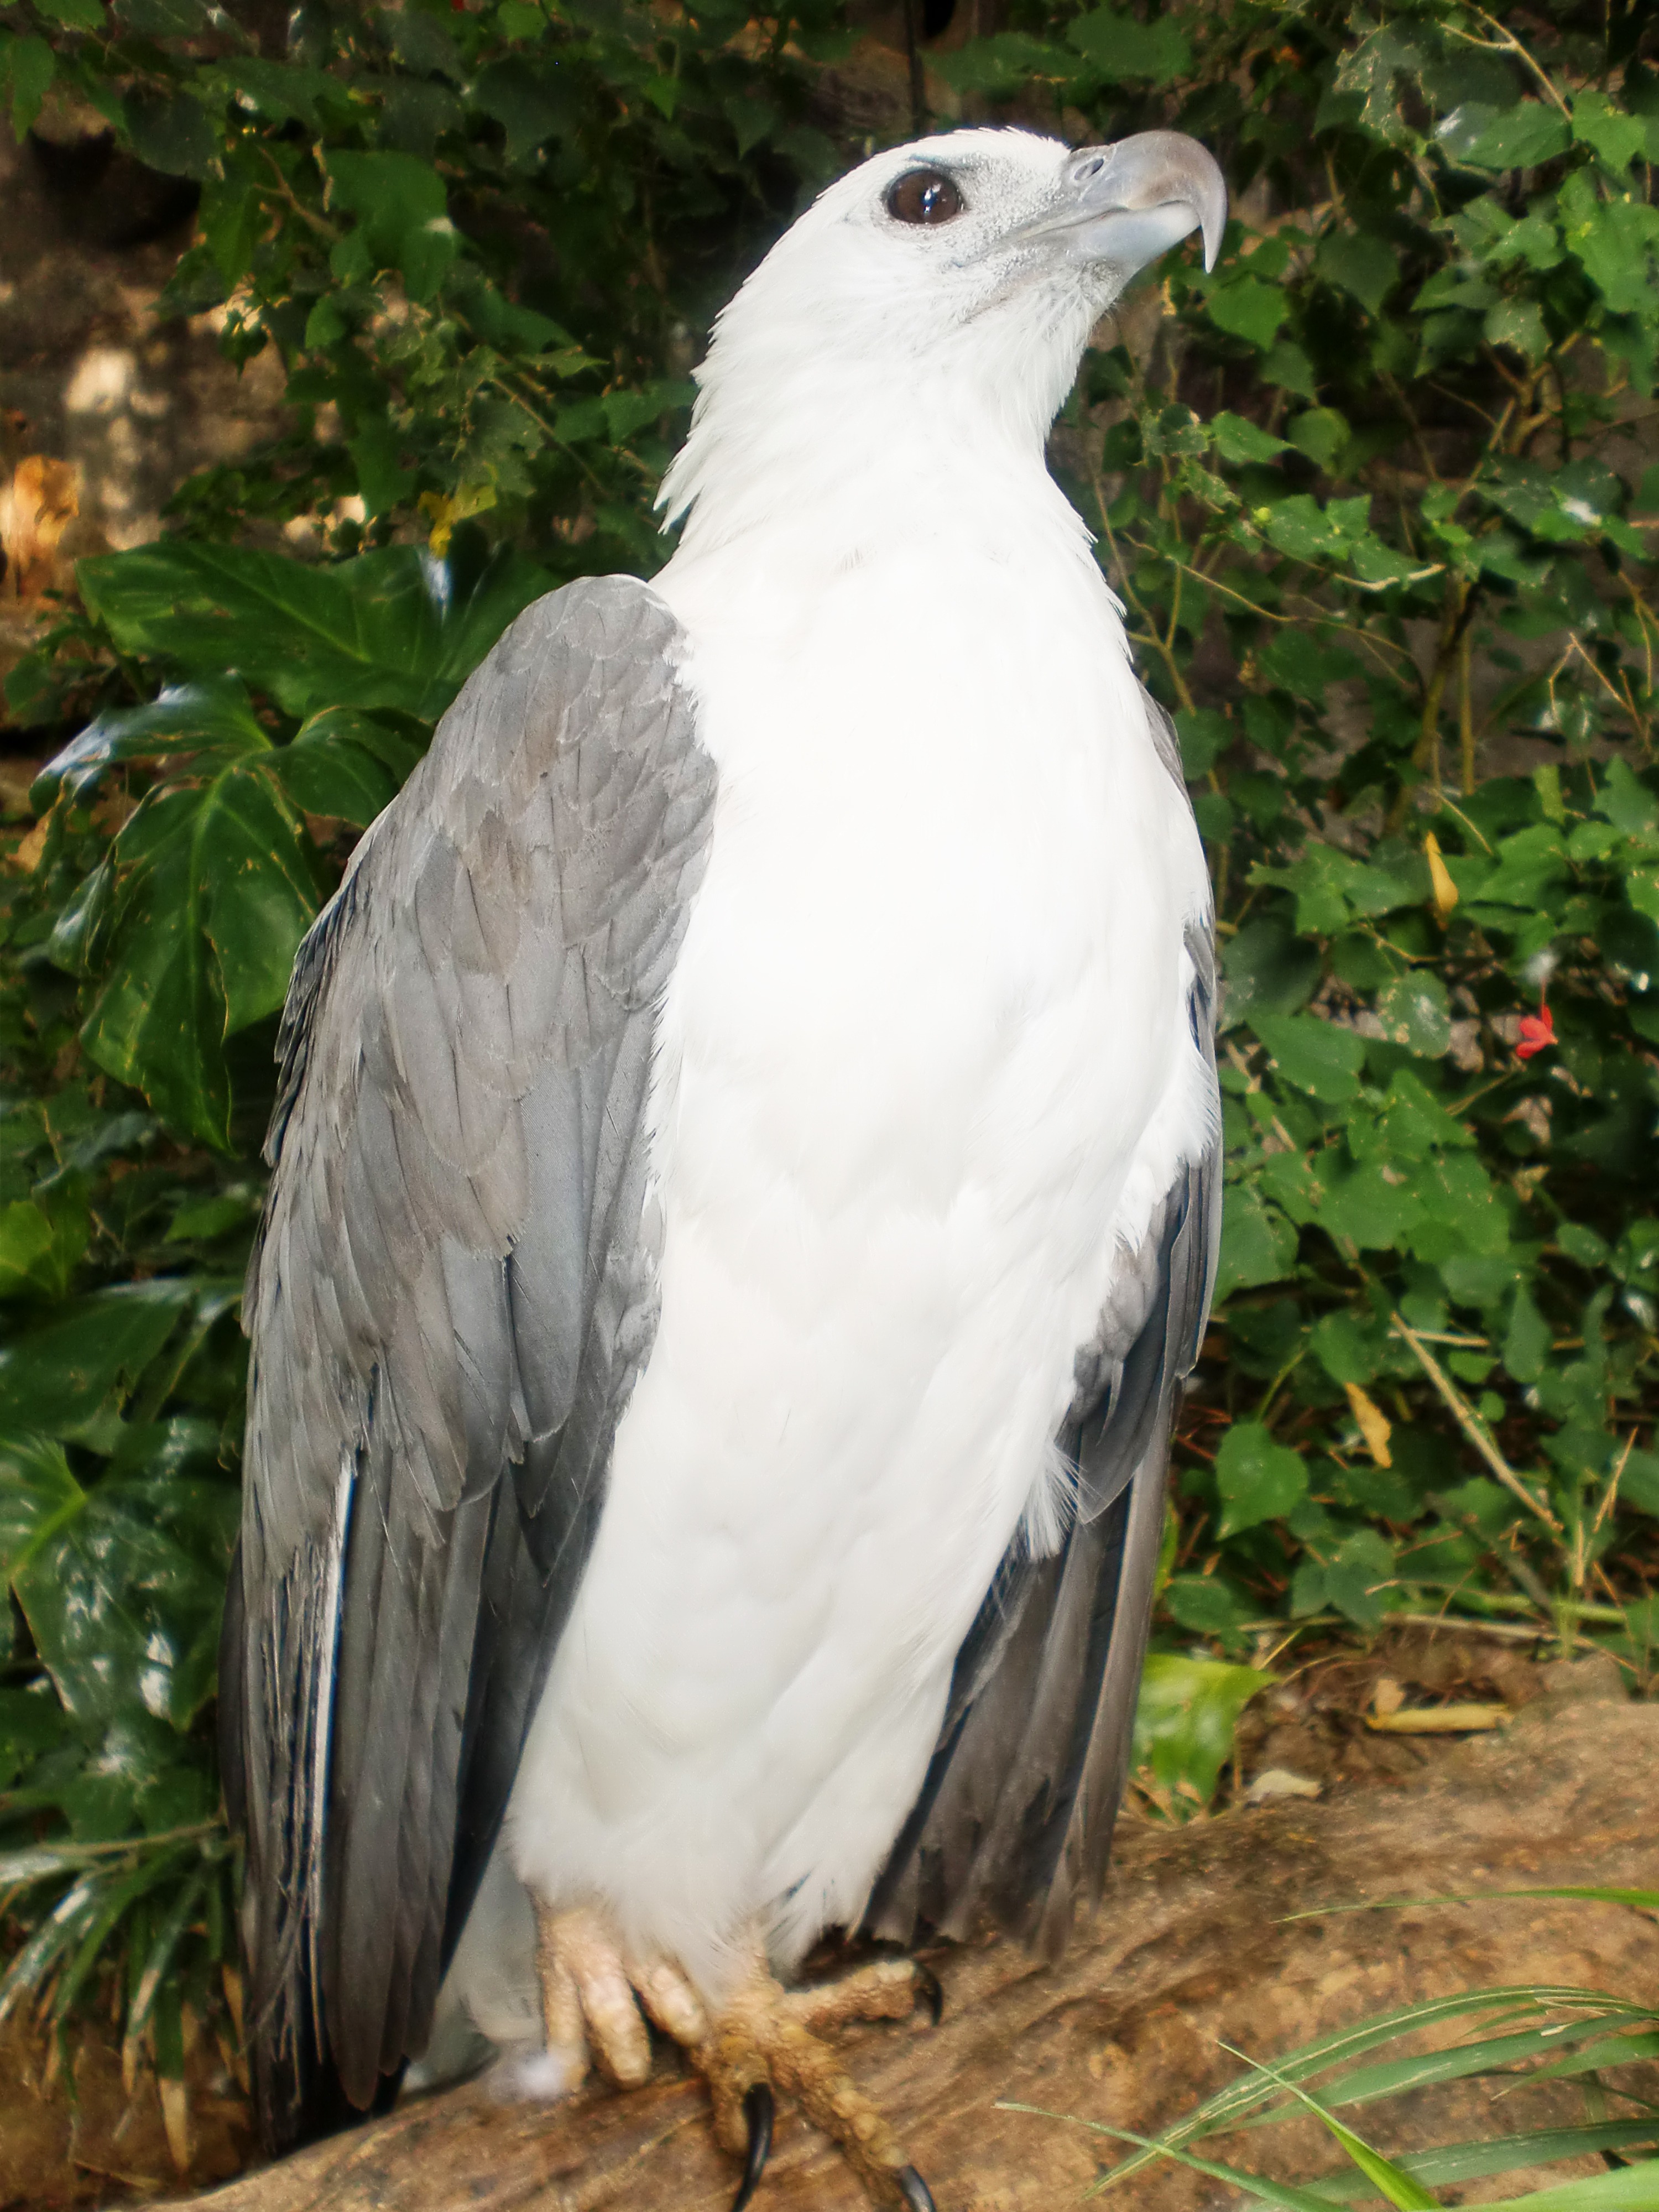
bird, wing, animal, wildlife, wild, zoo, beak, flight, usa, eagle, freedom, feather, fauna, claw, emblem, majestic, ornithology, national, american, vertebrate, birdwatching, mascot, proud, nobility, heraldic